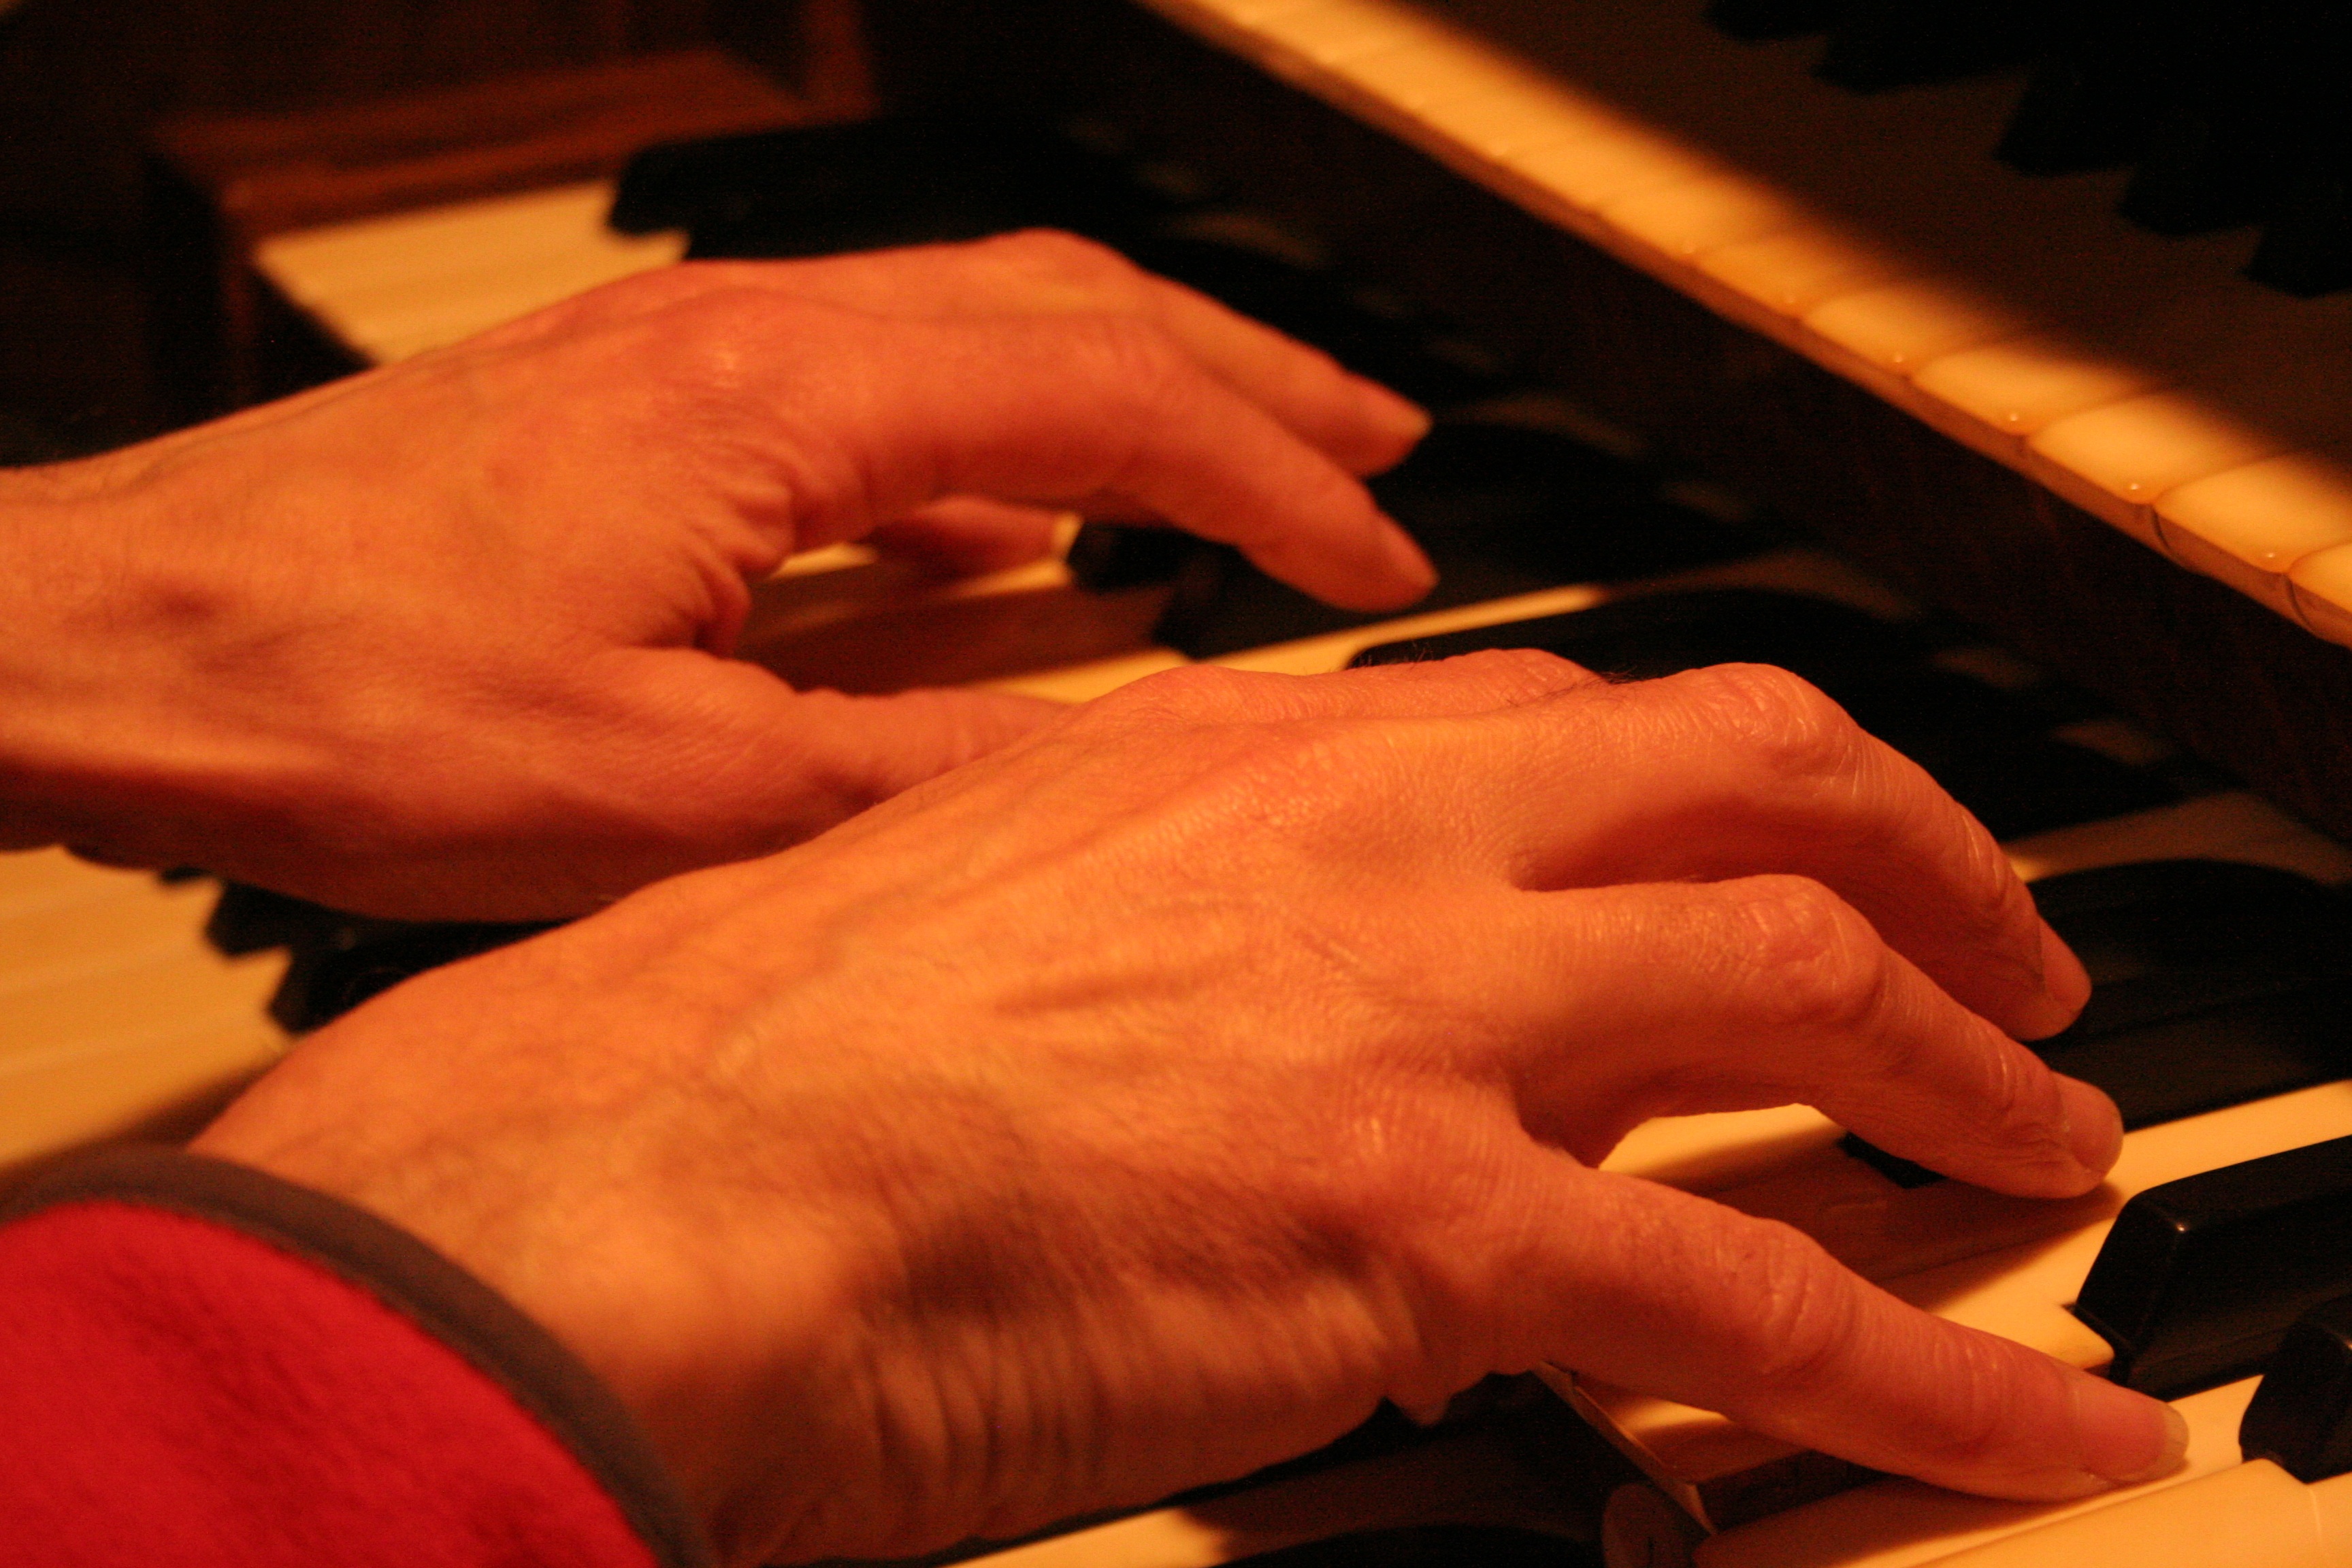
hand, music, keyboard, technology, leg, finger, instrument, piano, church, playing, musician, historic, musical instrument, close up, religious, hands, pipe, musical, keys, sound, christianity, organ, song, pianist, melody, church organ, organist, string instrument, pipe organ, electronic device